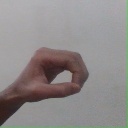
अक्षर: औ